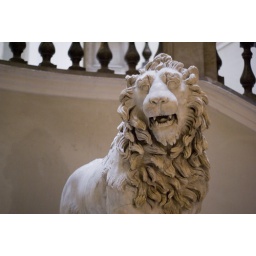
If i were an eccentric billionaire, I would have this statue of a lion in my home